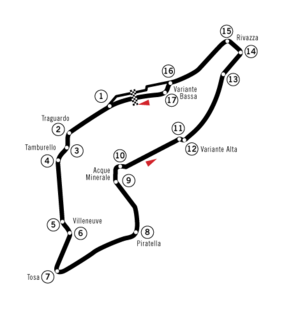
Le circuit Enzo et Dino Ferrari est un circuit automobile situé à proximité de la petite ville italienne d'Imola, à 40 kilomètres à l'est de Bologne et à 80 kilomètres à l'est de l'usine Ferrari de Maranello. Le circuit fut baptisé du nom du défunt fondateur de Ferrari, Enzo, et de son fils Dino. Avant la mort de Enzo Ferrari en 1988, le circuit se nommait « Autodromo Dino Ferrari ».
Le Tamburello est un virage situé sur le circuit Enzo e Dino Ferrari d'Imola.